Puerto Rico Metropolitan Bus Authority

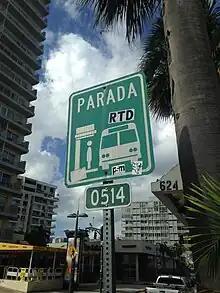
Bus stop on Avenida Ashford across from the Best Western Plus in Condado

The regular service fare is $0.75 per ride. The only bus routes with a different fare are Routes E20 and E30 with a $2.00 cost per ride. Reduced fares are available for students, seniors, and people with disabilities.